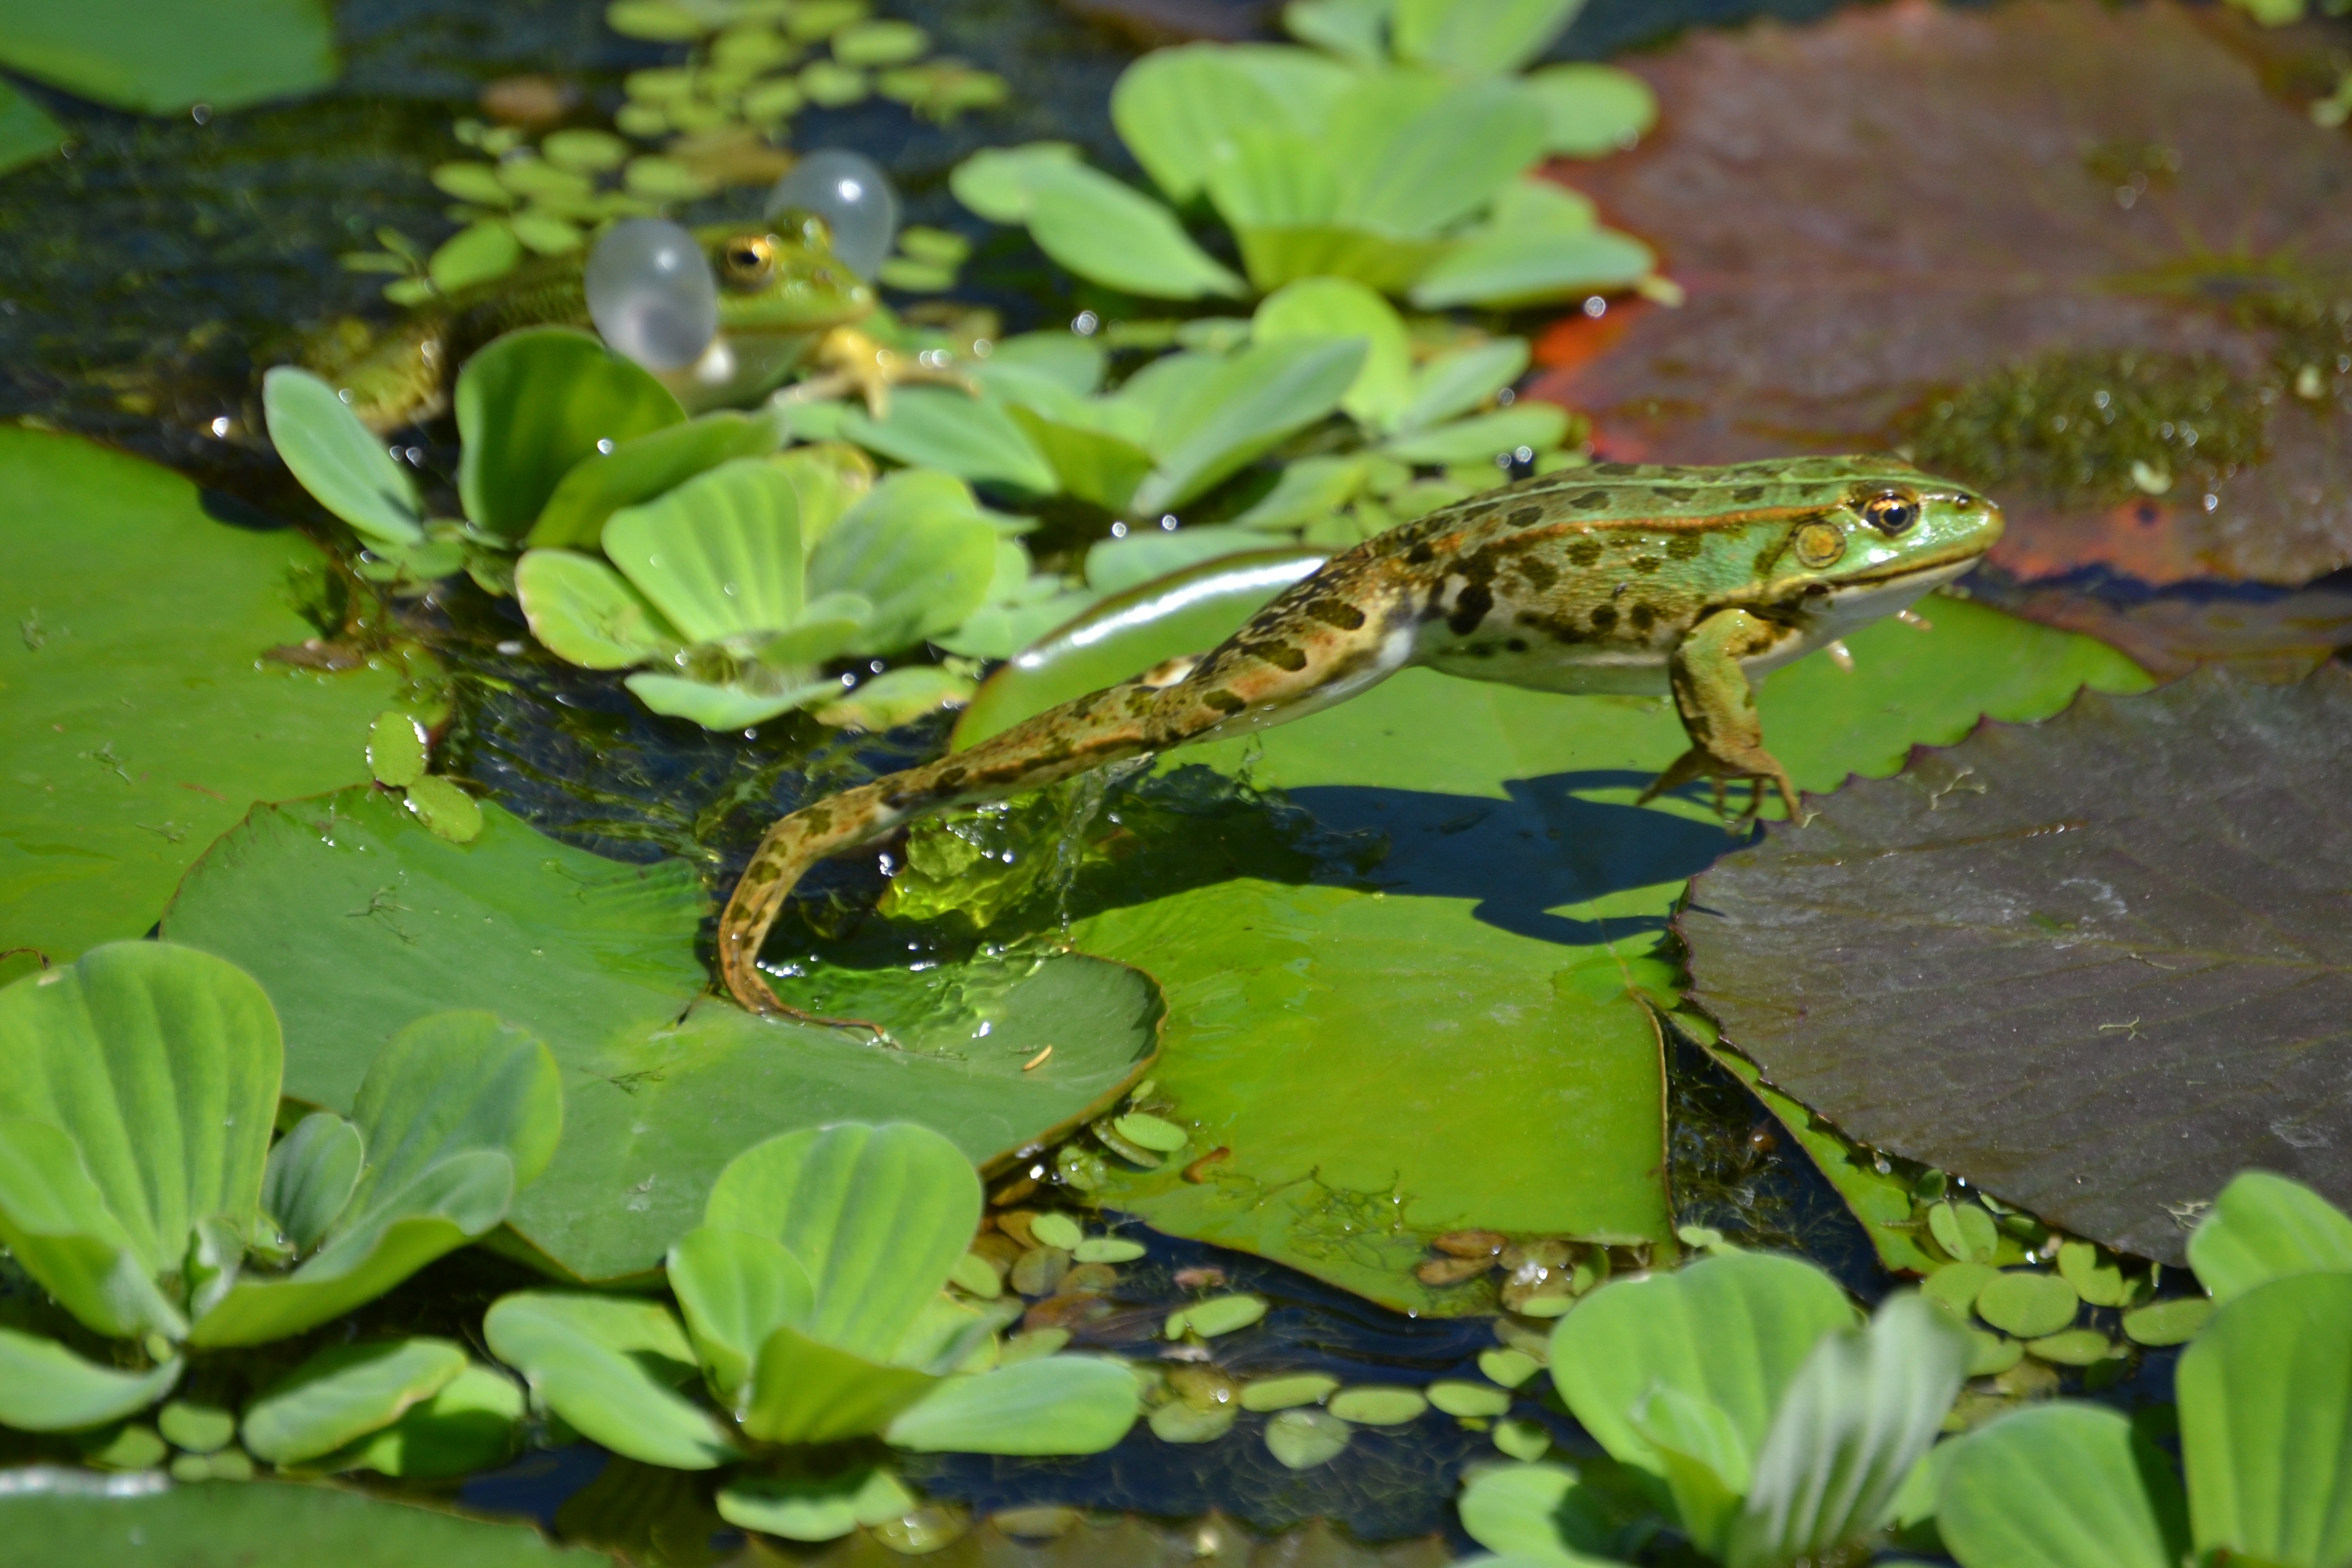
water, nature, animal, pond, green, jungle, frog, reptile, amphibian, fauna, newt, amphibians, frogs, ranidae, salamandridae, finger coral tree frog